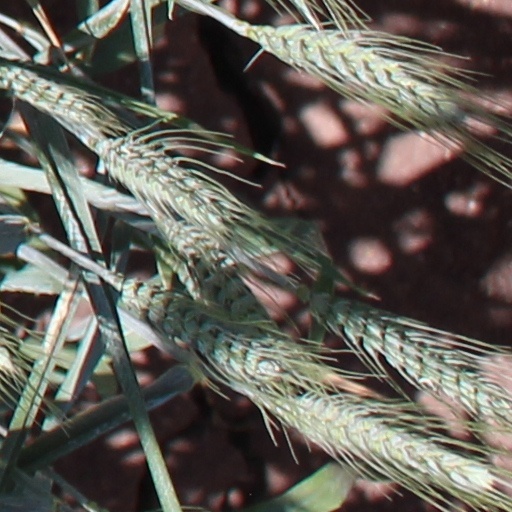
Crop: wheat